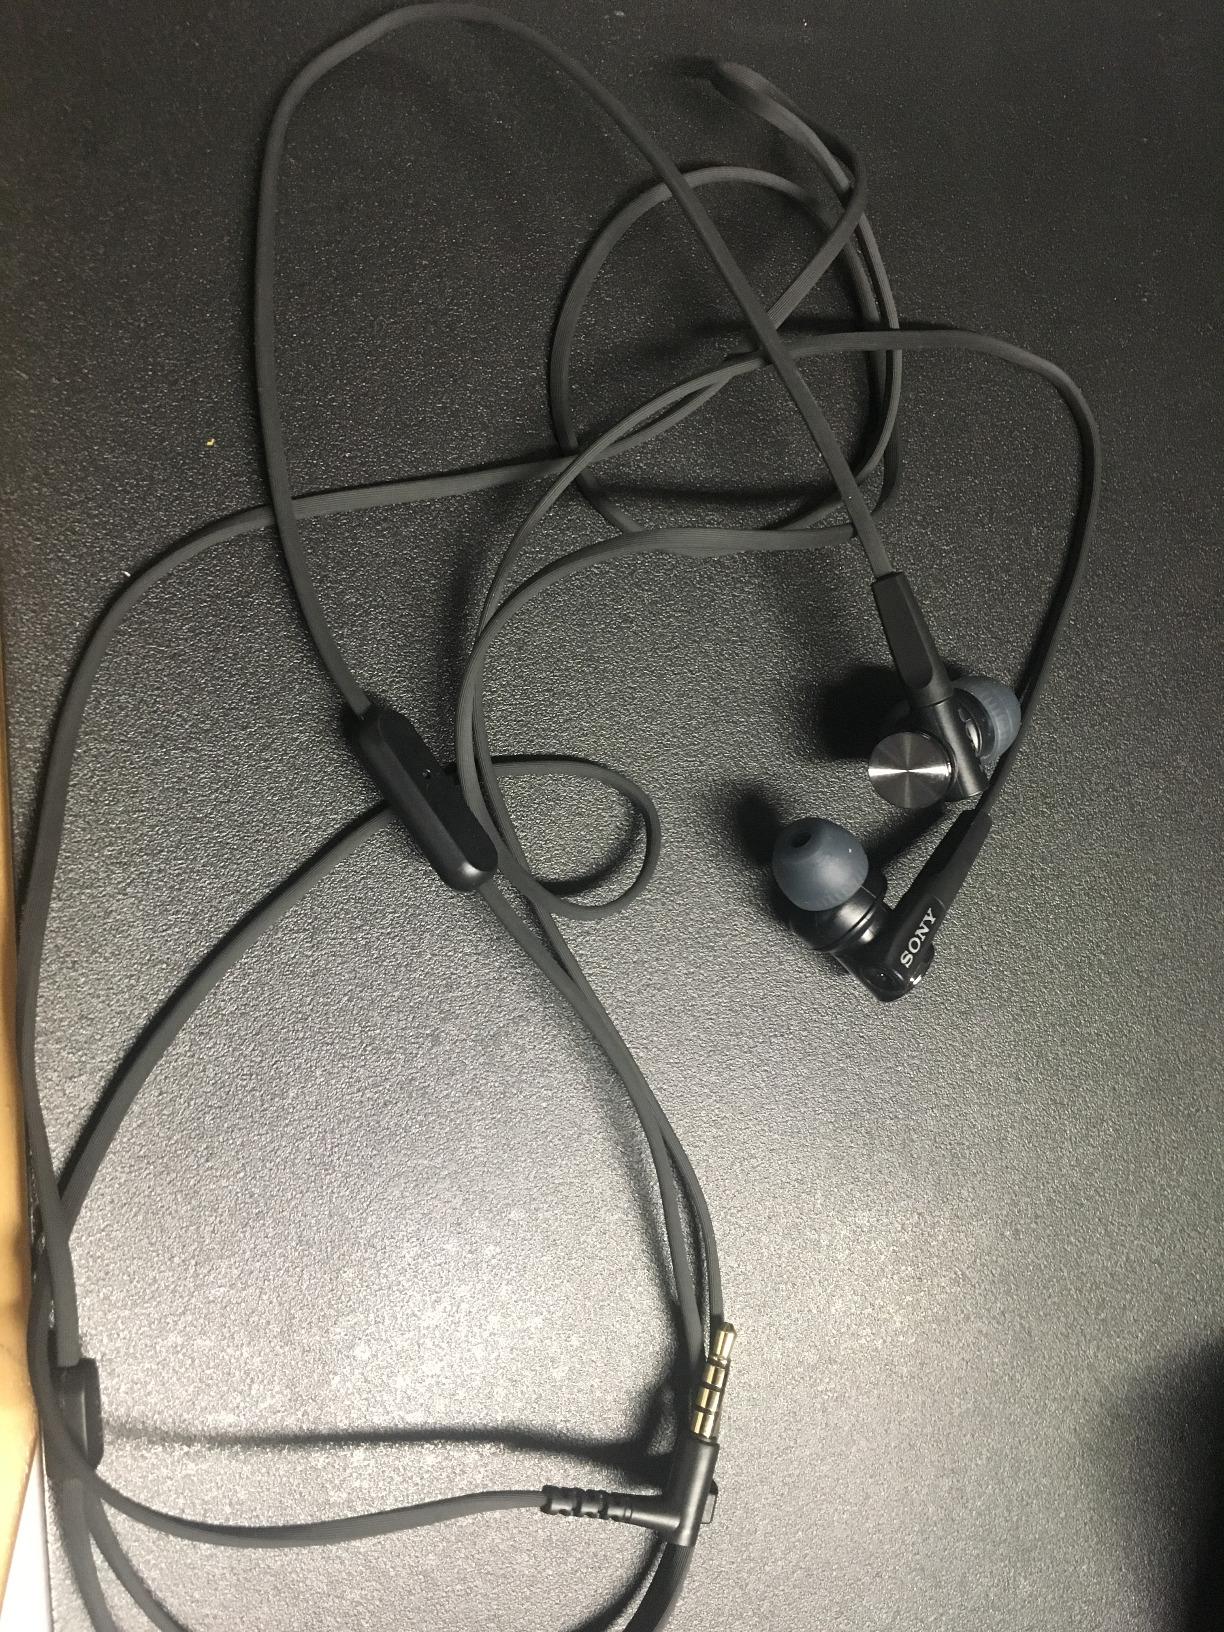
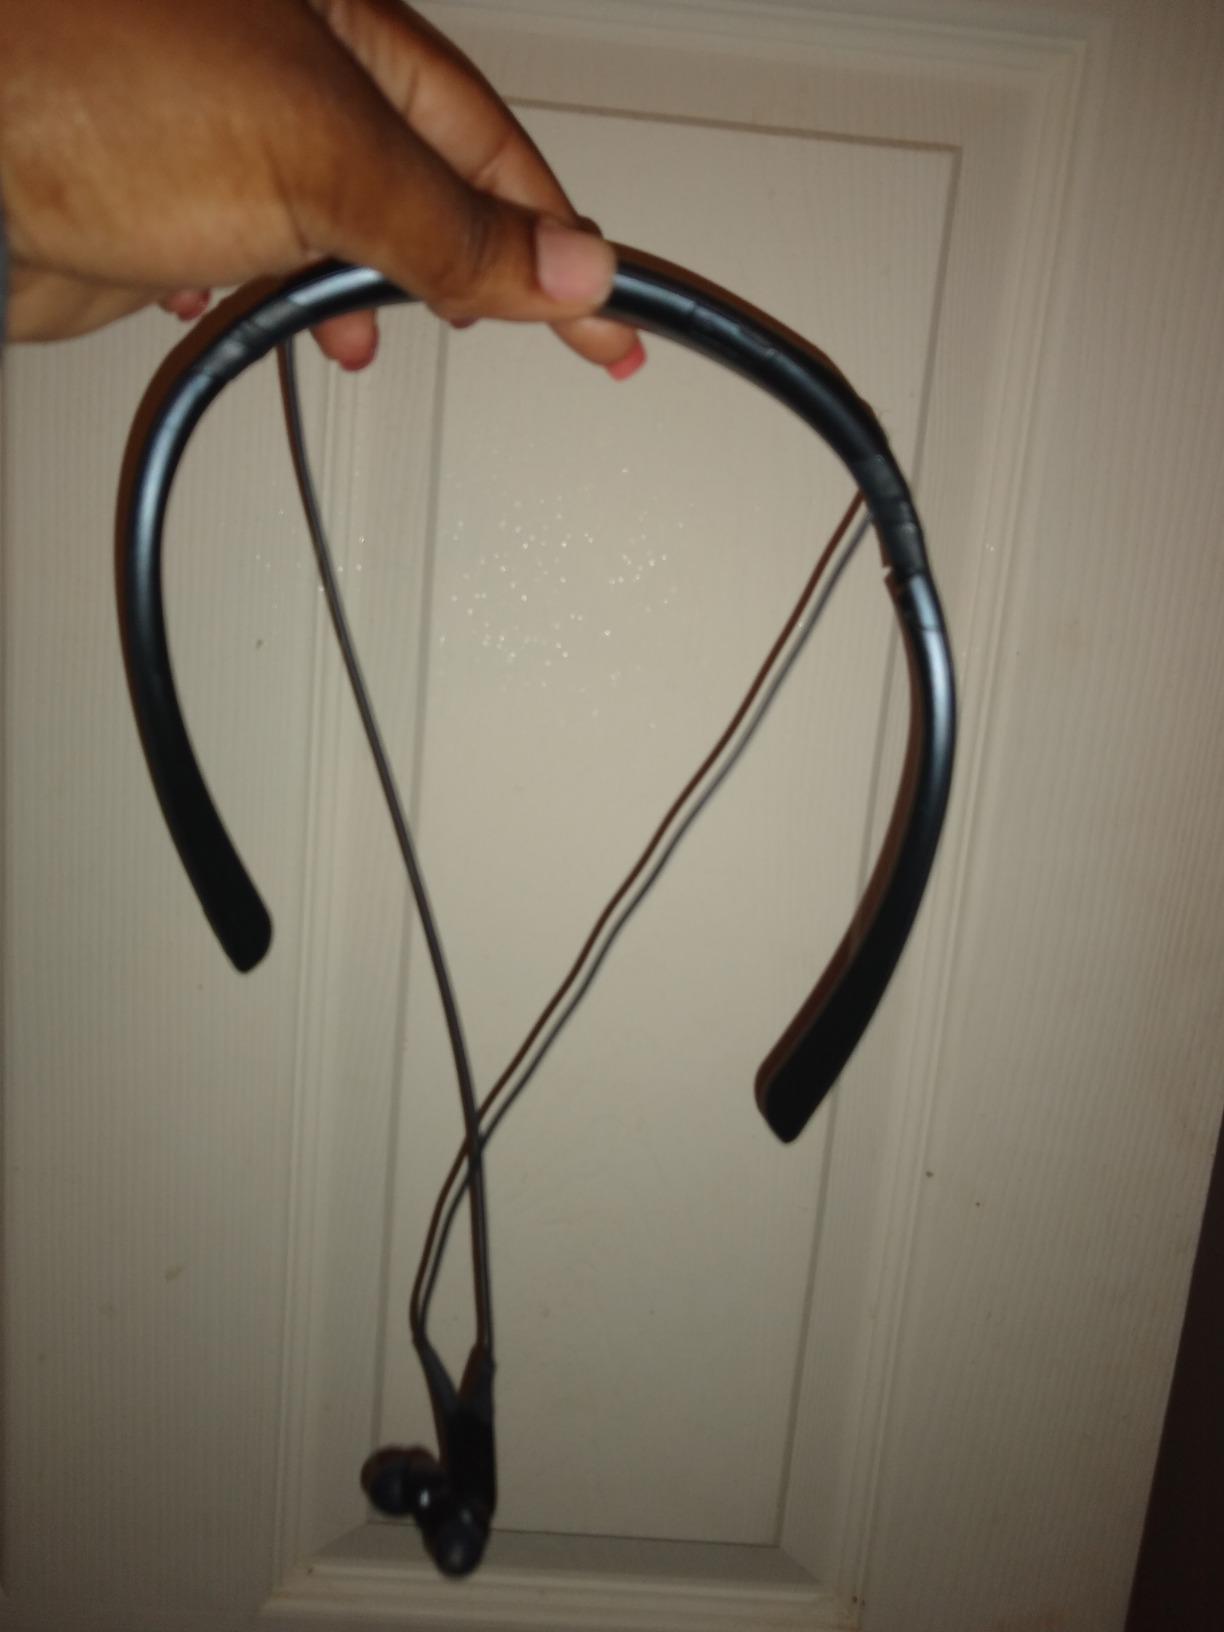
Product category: headphones
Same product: no